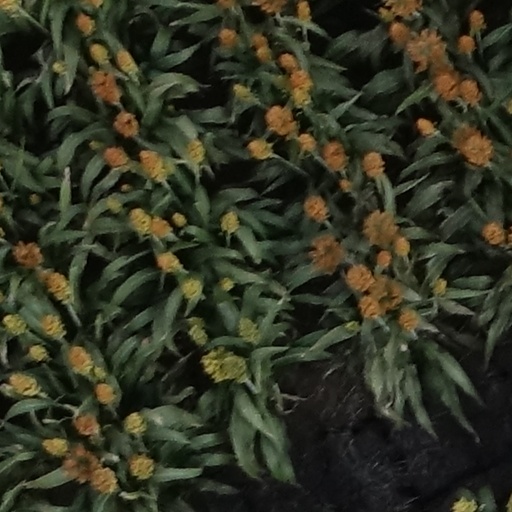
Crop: sorghum